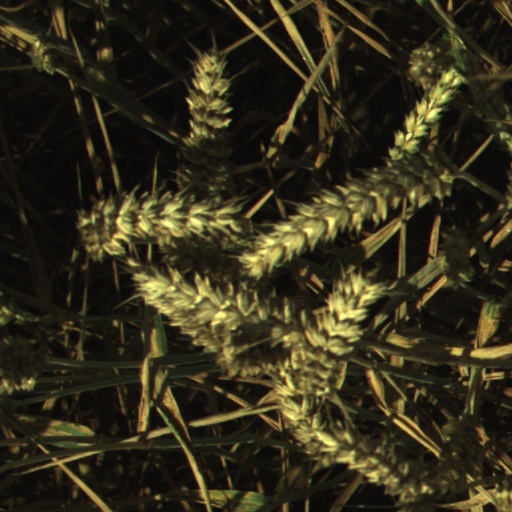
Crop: wheat